Michele Amari

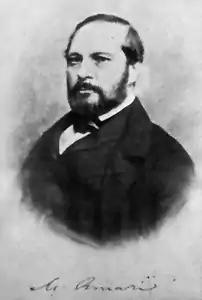
Michele Amari

Michele Benedetto Gaetano Amari (7 July 1806 in Palermo – 16 July 1889 in Florence) was a Sicilian patriot, liberal revolutionary and politician of aristocratic background, historian and orientalist. He rose to prominence as a champion of Sicilian independence from the Neapolitan Bourbon rule when he published his history of the War of the Sicilian Vespers in 1842. He was a minister in the Sicilian revolutionary government of 1848–9 and in Garibaldi's revolutionary cabinet in Sicily in 1860. Having embraced the cause of Italian unification, he helped prepare the annexation of Sicily by the Kingdom of Sardinia and was active in his later years as a senator of the Kingdom of Italy.